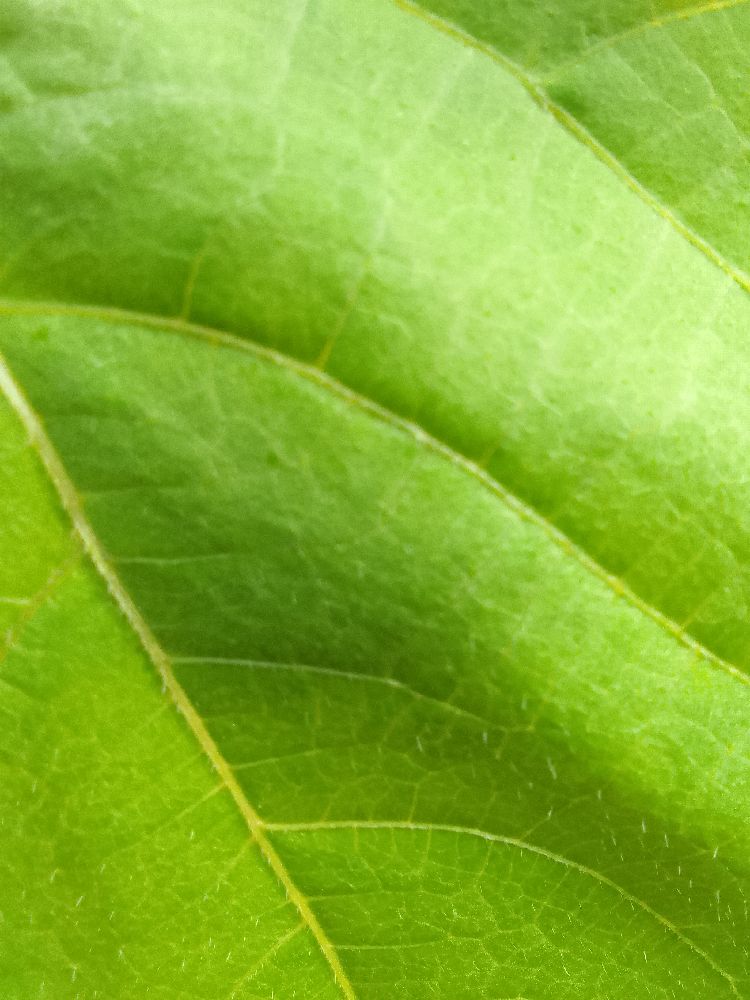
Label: healthy